Watch 1505

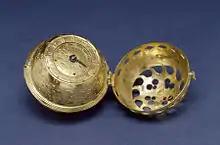
The other pomander watch (1530) created by Peter Henlein. It once belonged to Philip Melanchthon and is now in the Walters Art Museum, Baltimore

Nowadays, there are only two preserved pomander watches in the world. The one from 1505 is in private ownership, and the "Pomander Watch of Melanchthon", from 1530, which is owned by the Walters Art Museum in Baltimore. It was most probably a gift by the City of Nuremberg, to the Nuremberg Reformer Philipp Melanchthon and Peter Henlein was commissioned to create this personalized watch. Also an empty housing of a pomander watch can be found at the Wuppertal Watch Museum.